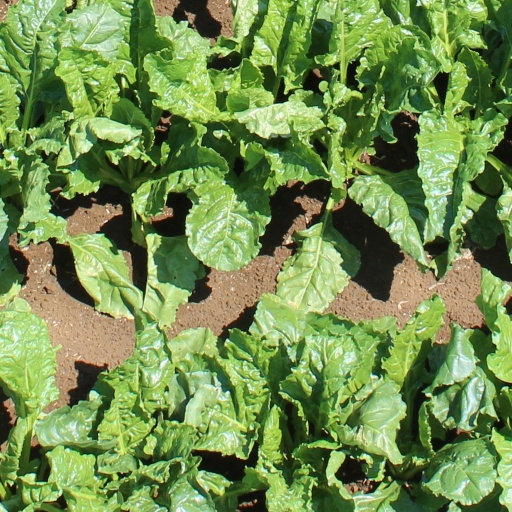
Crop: sugar beet